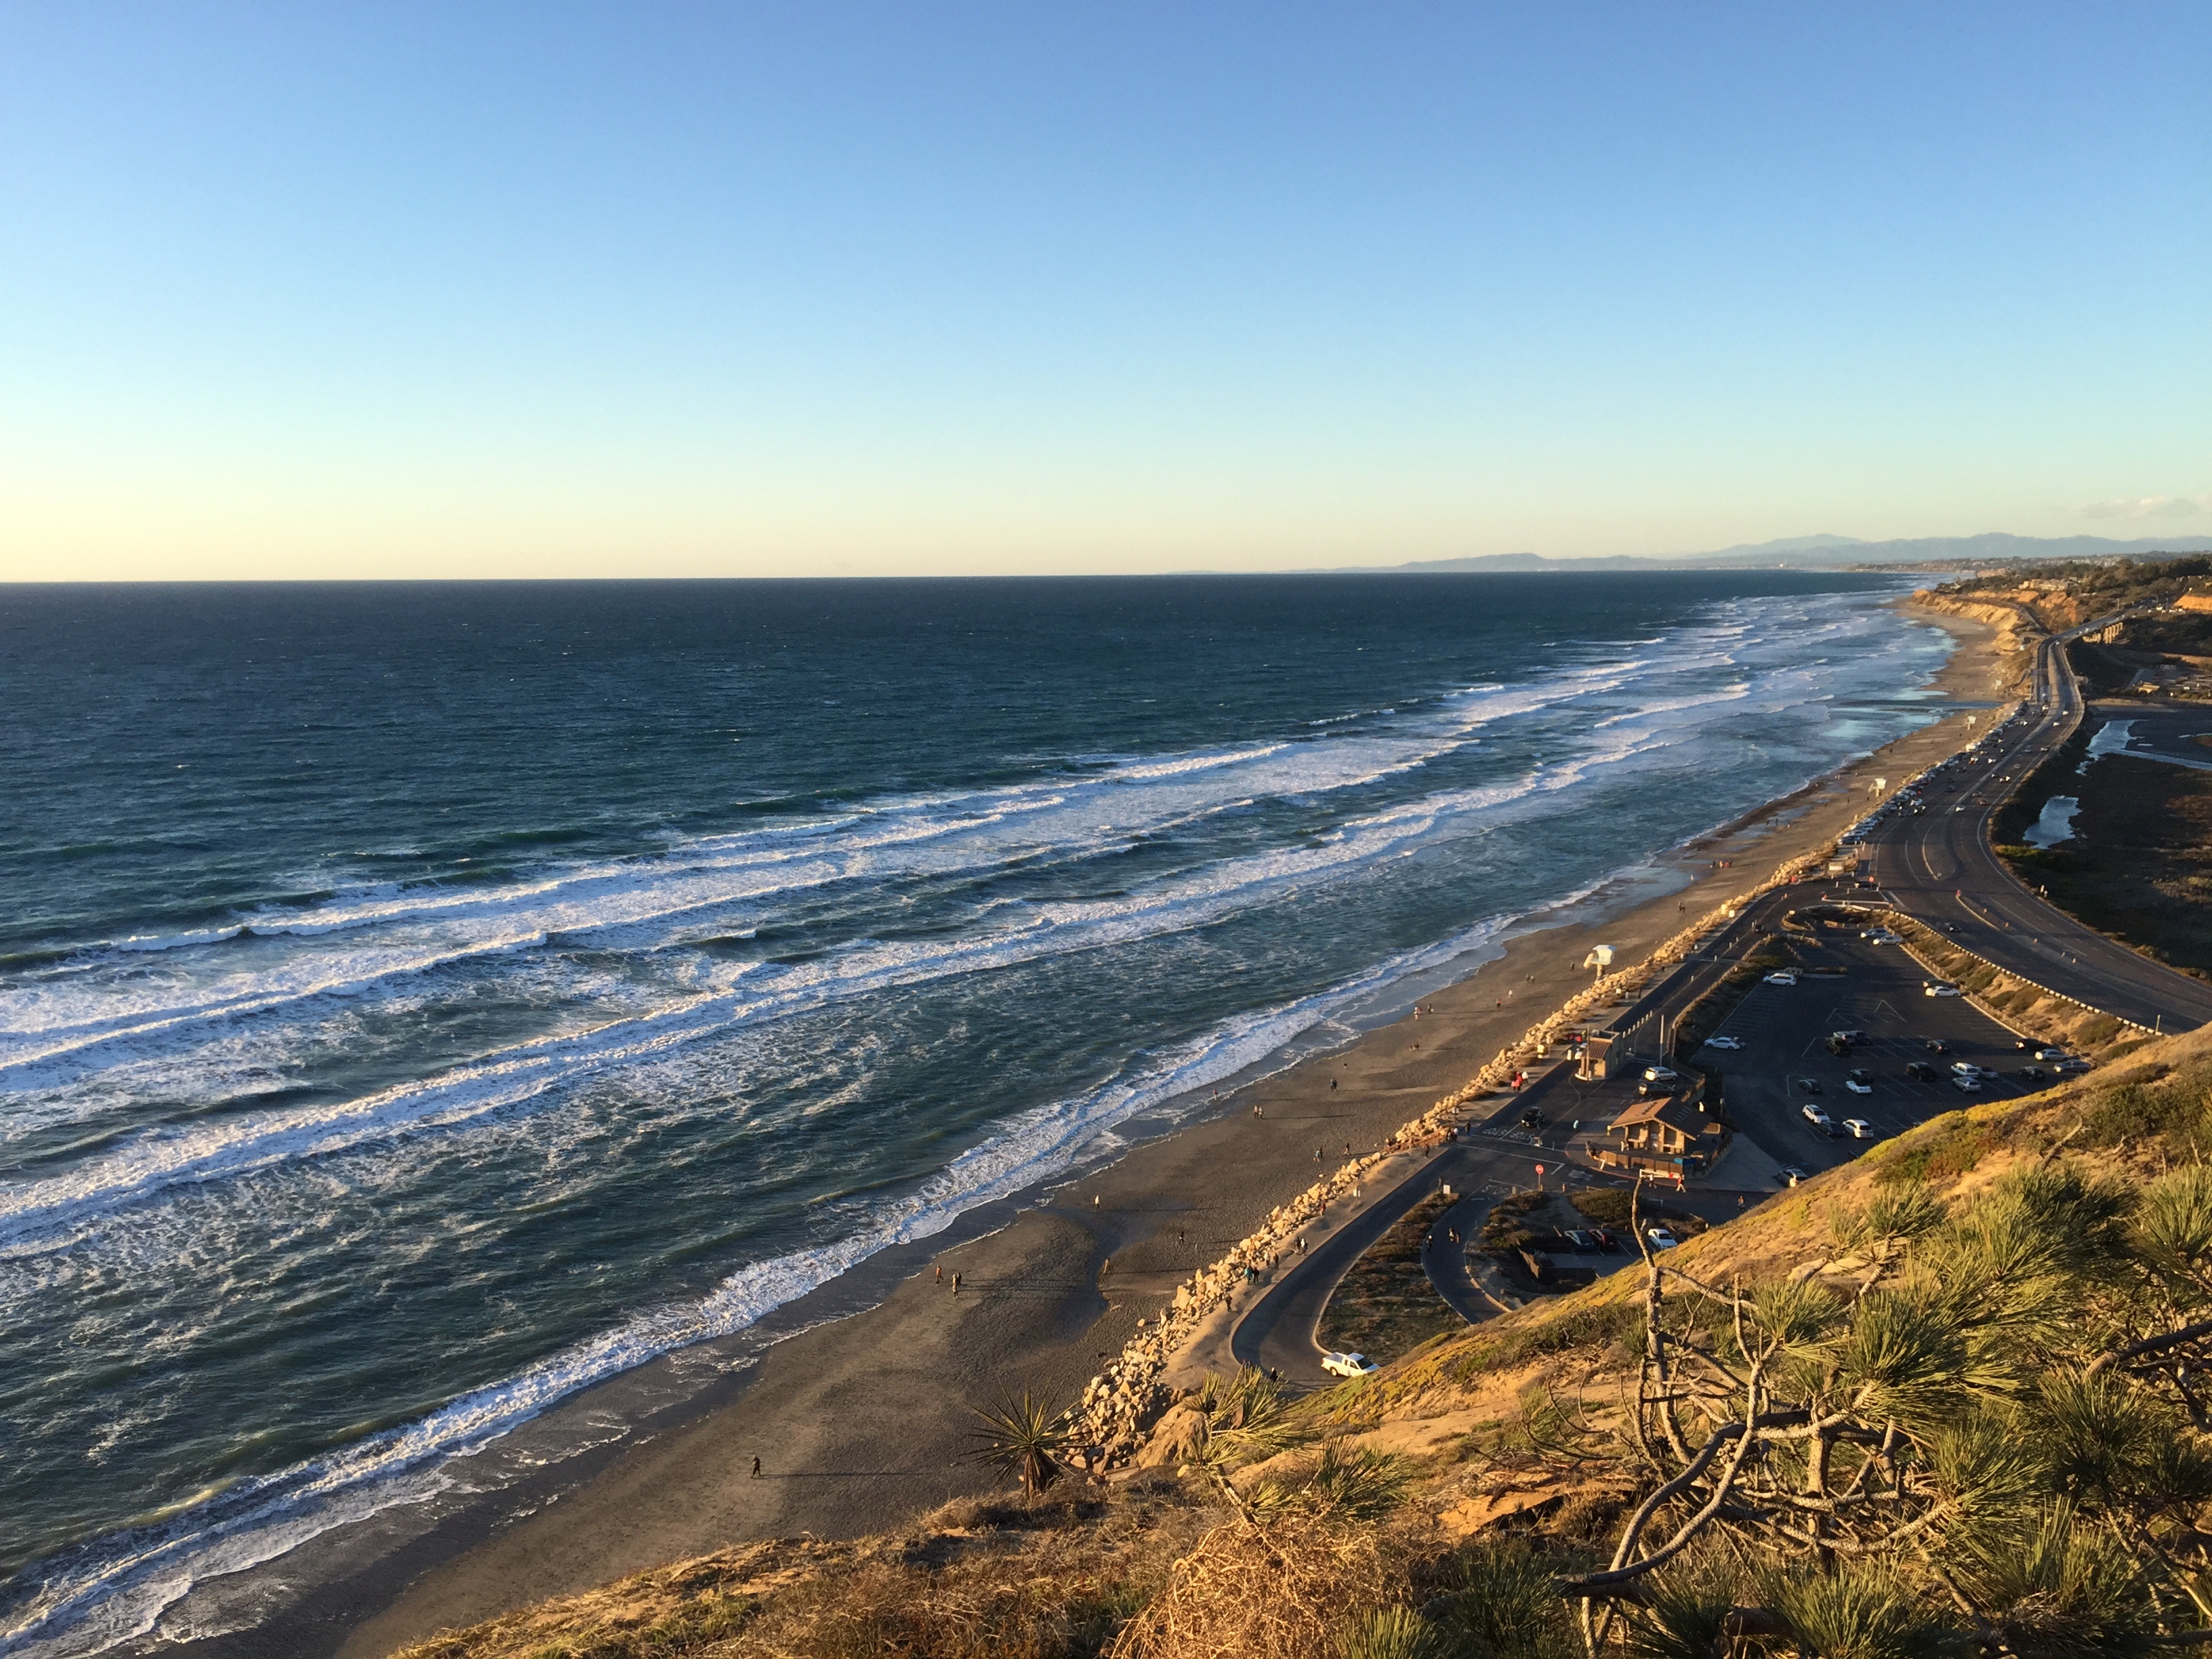
beach, landscape, sea, coast, water, nature, outdoor, sand, rock, ocean, horizon, sky, sun, sunrise, sunlight, morning, shore, wave, view, dawn, summer, vacation, travel, cliff, dusk, surf, tower, tropical, holiday, bay, lifestyle, leisure, terrain, national park, california, body of water, happy, cape, summer beach, san diego, torrey pines, wind wave